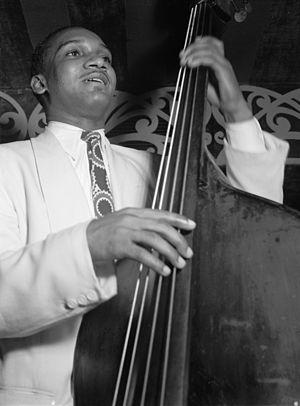
Oscar Pettiford, né à Okmulgee en Oklahoma le 30 septembre 1922 – mort à Copenhague au Danemark le 8 septembre 1960, est un contrebassiste, violoncelliste et compositeur de jazz, surtout bebop.